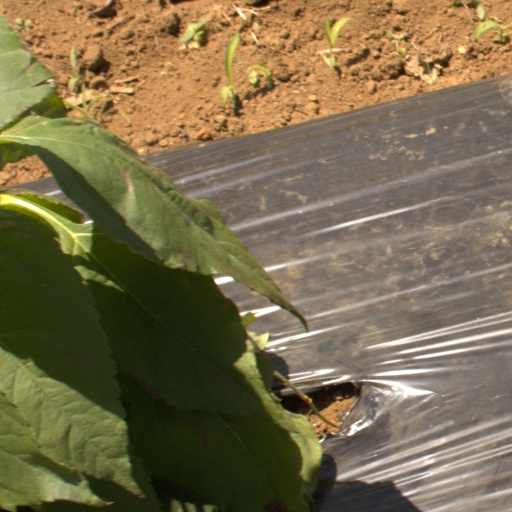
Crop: Jerusalem artichoke